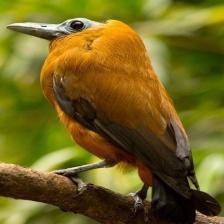
Species: CAPUCHINBIRD
Scientific name: PERISSOCEPHALUS TRICOLOR